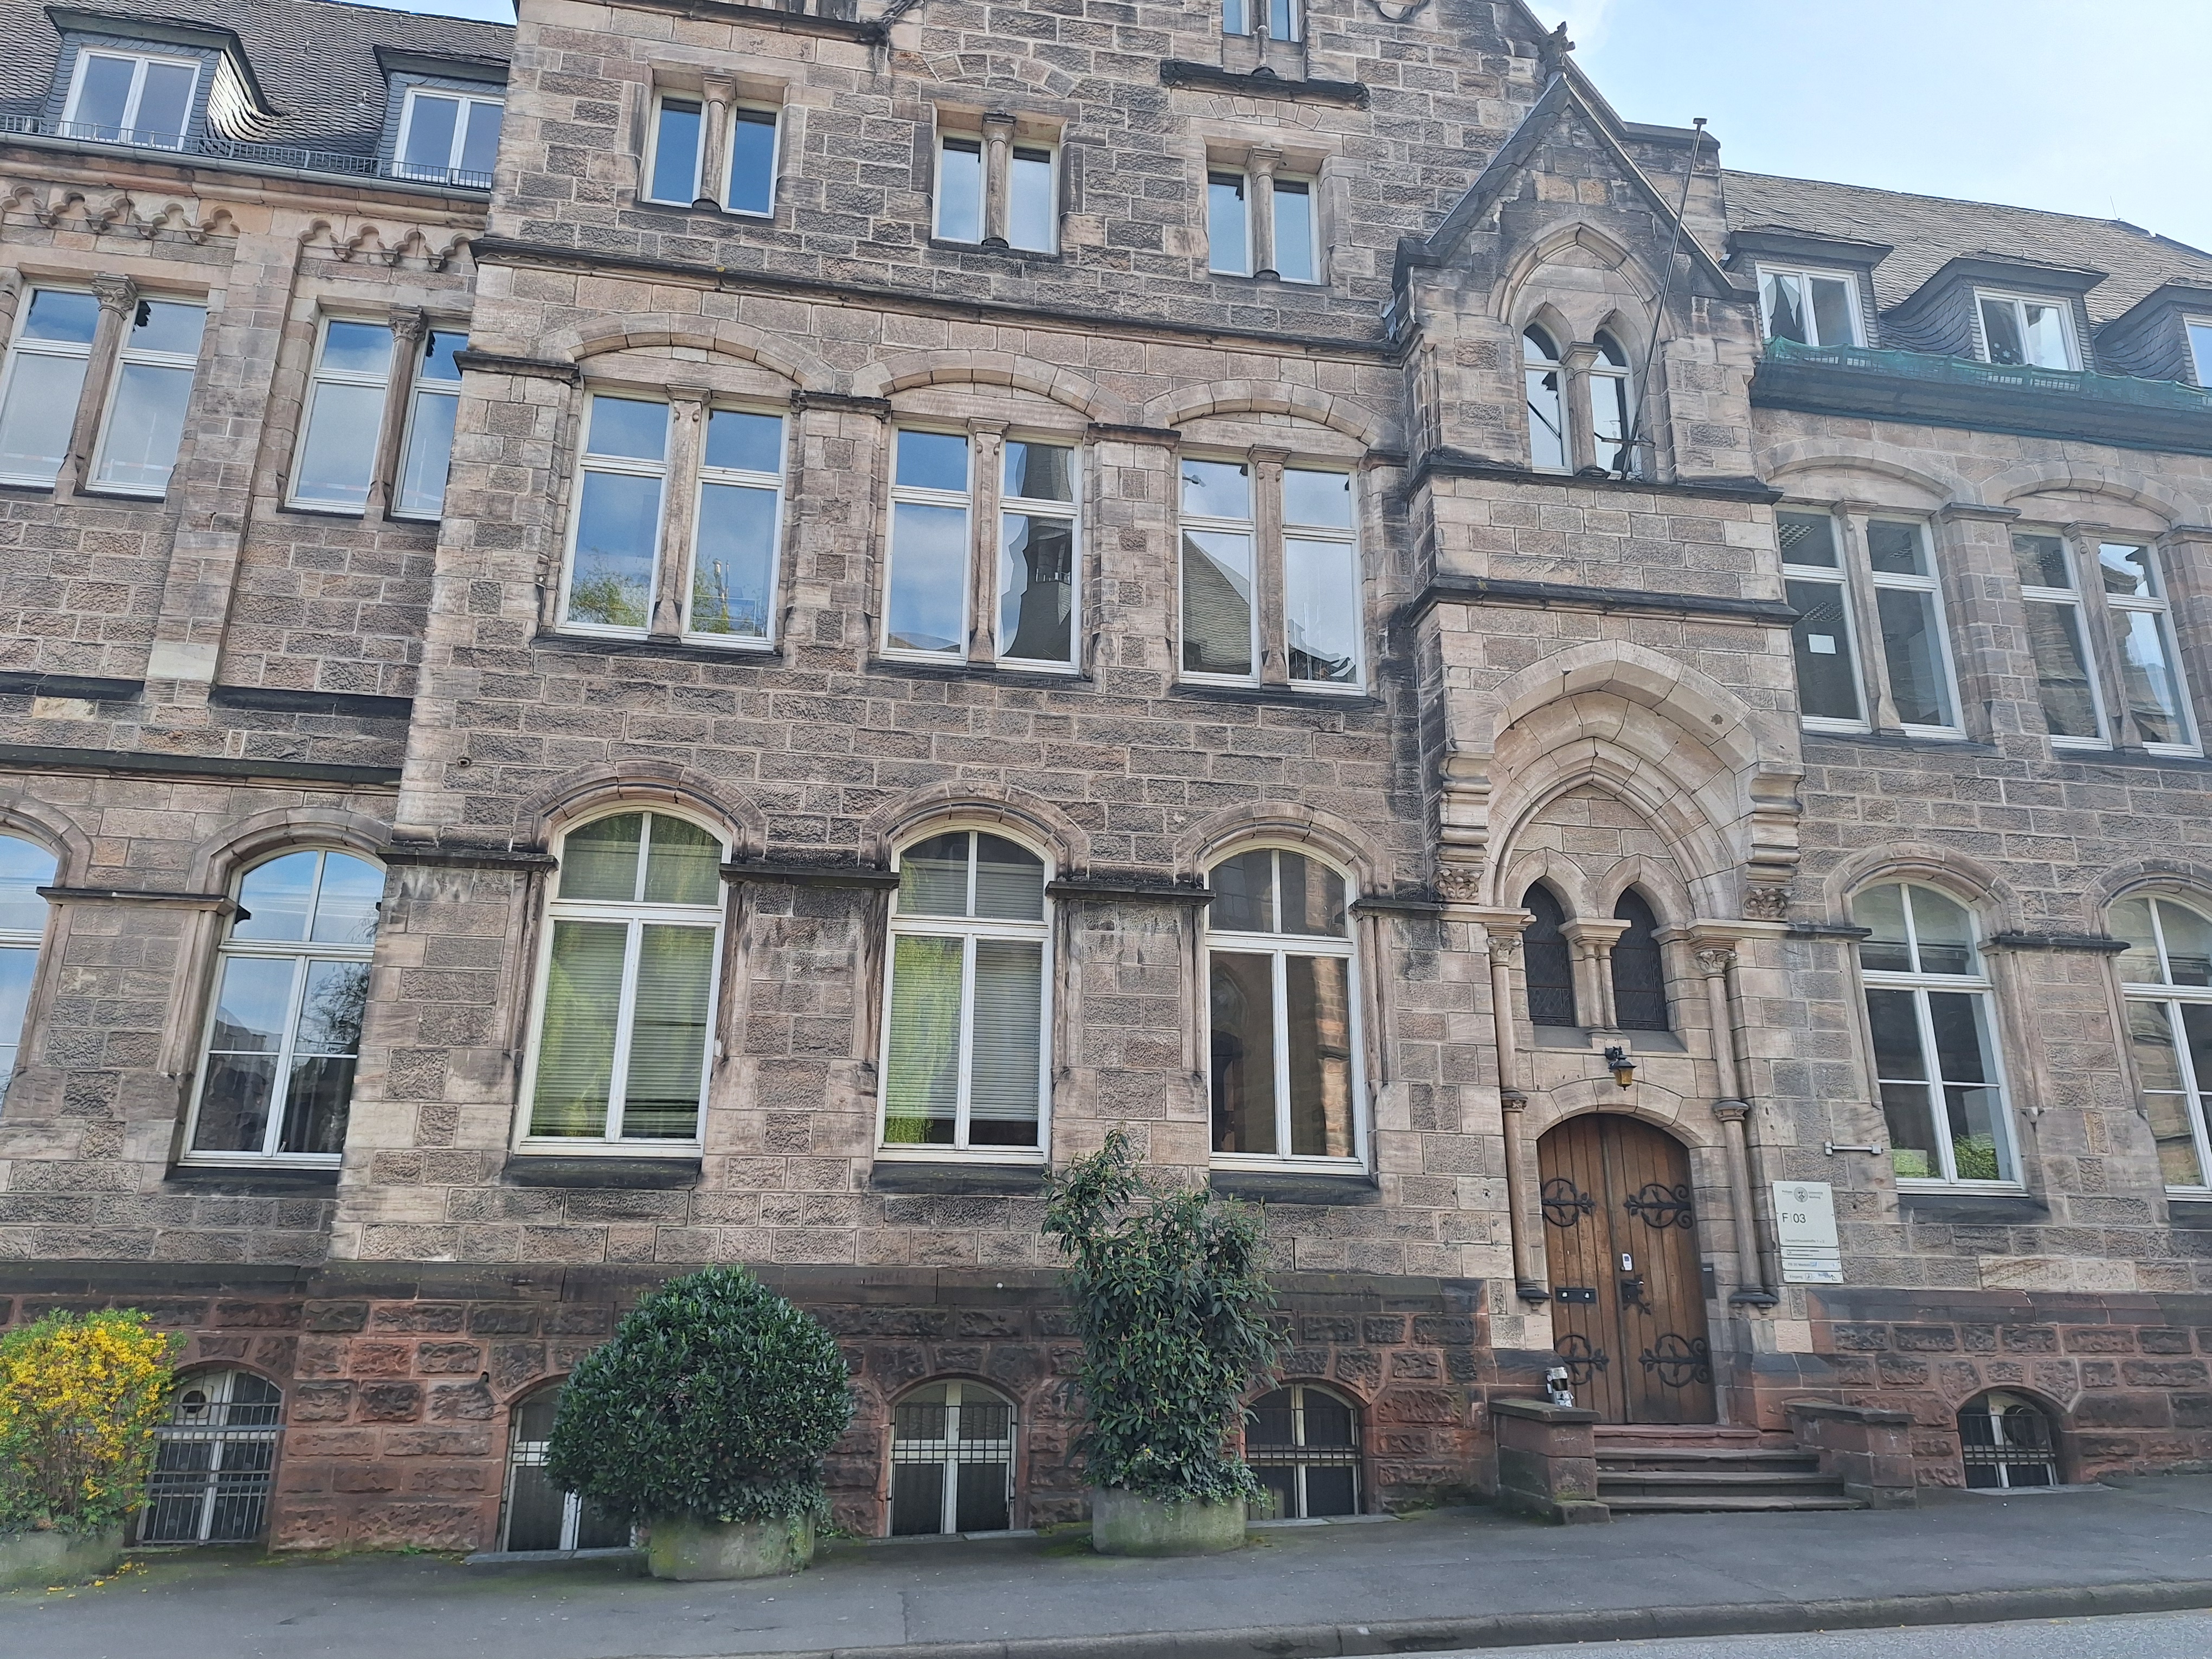
Building: Deutschhausstraße 1